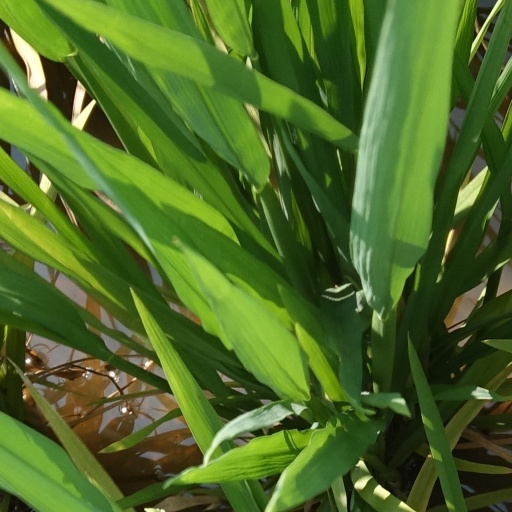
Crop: rice